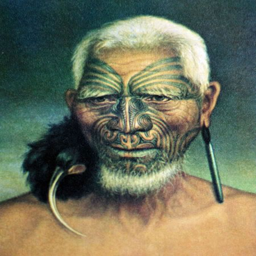
a chief , c . the facial tattoos of ethnicity were thought to make men fierce in battle .